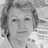
Emotion: sad